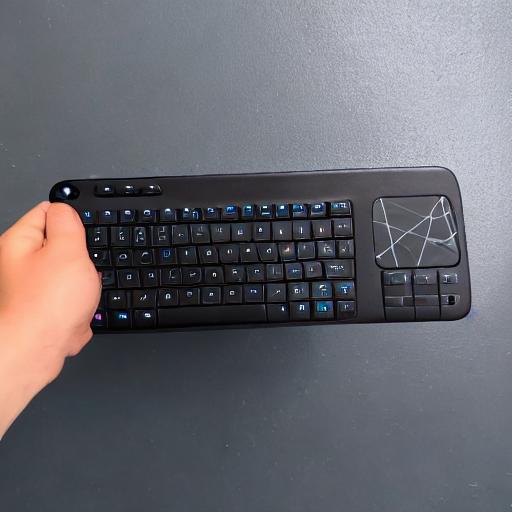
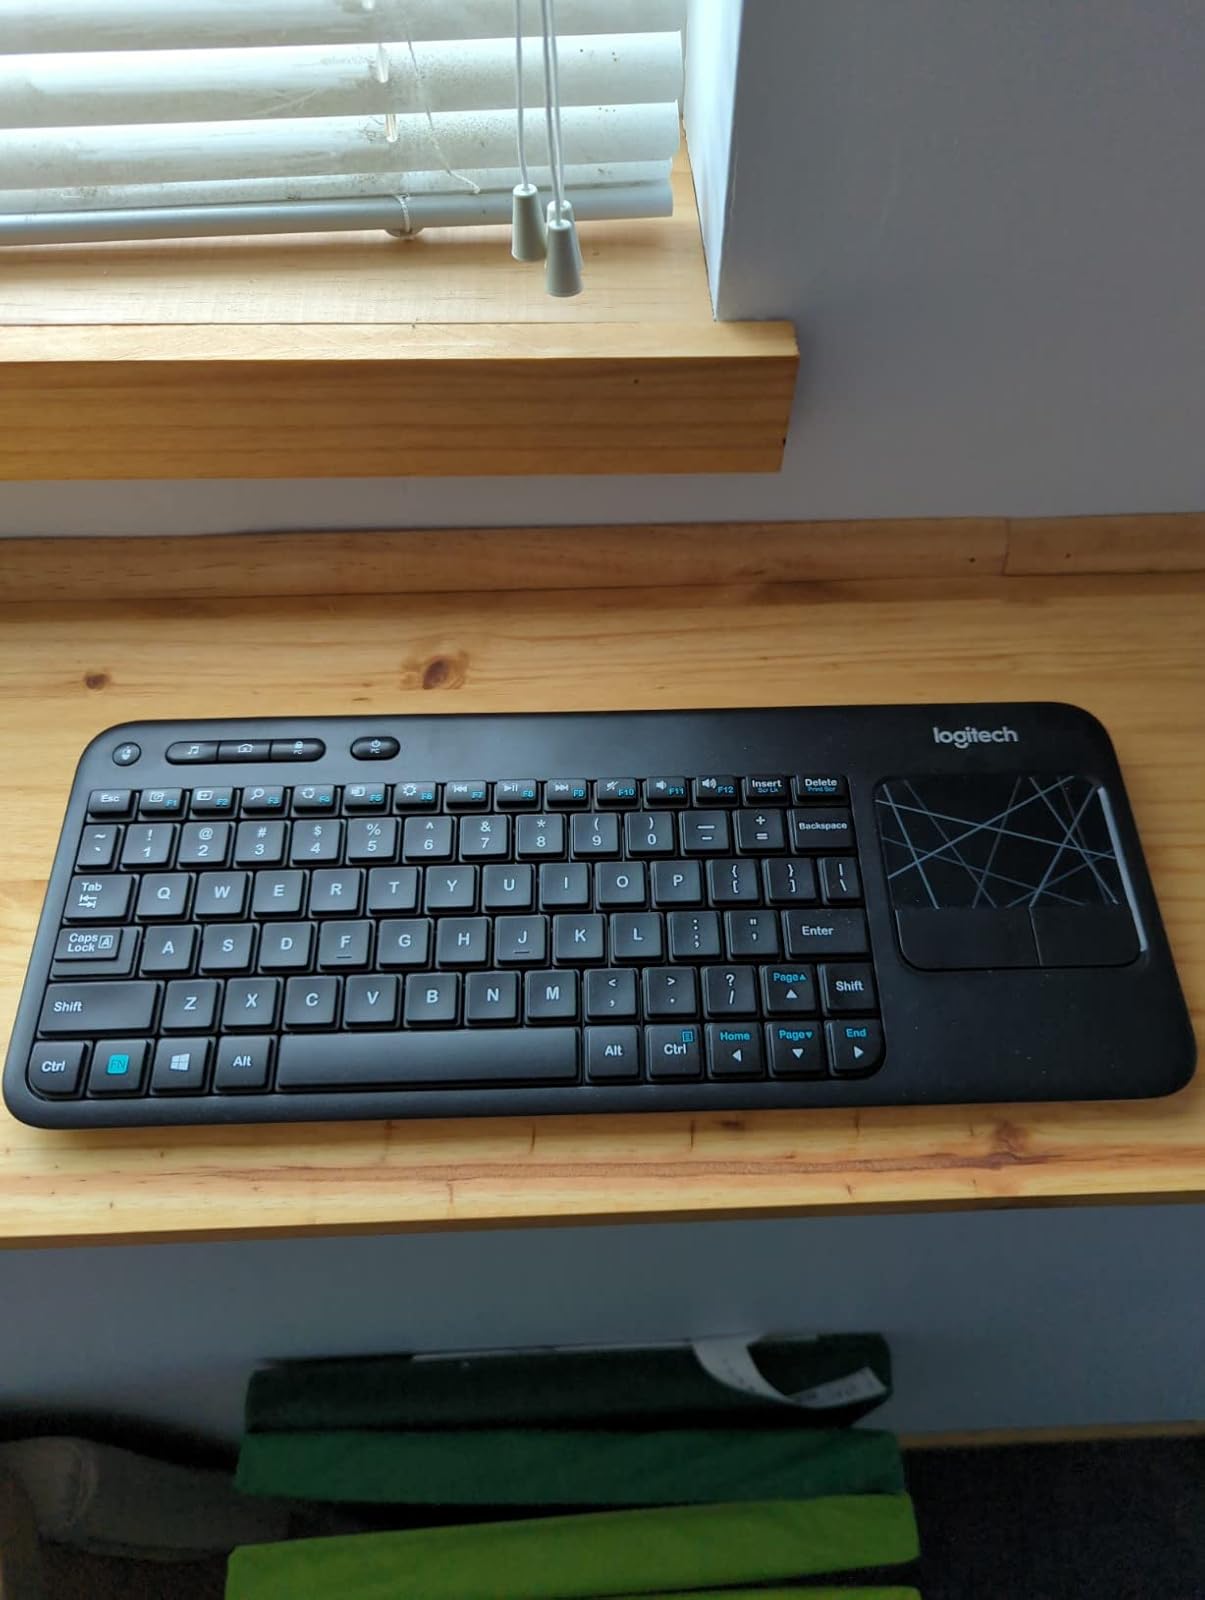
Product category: keyboard
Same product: no